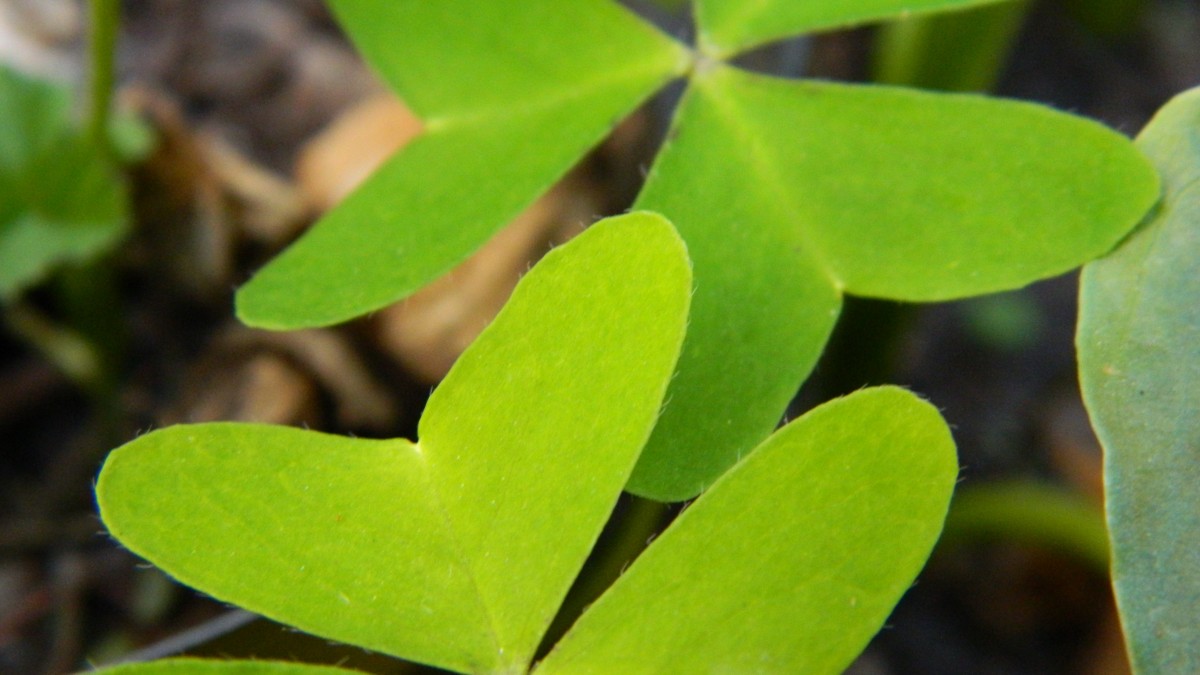
Tags: leaf, flower, green, produce, botany, aquatic plant, flora, shrub, macro photography, flowering plant, annual plant, plant stem